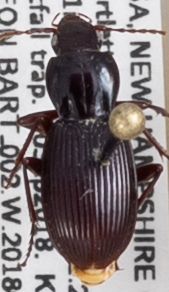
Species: Pterostichus tristis
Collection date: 2018-09-20
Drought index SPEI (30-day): -1.614
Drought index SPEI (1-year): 0.24
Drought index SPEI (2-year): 0.512